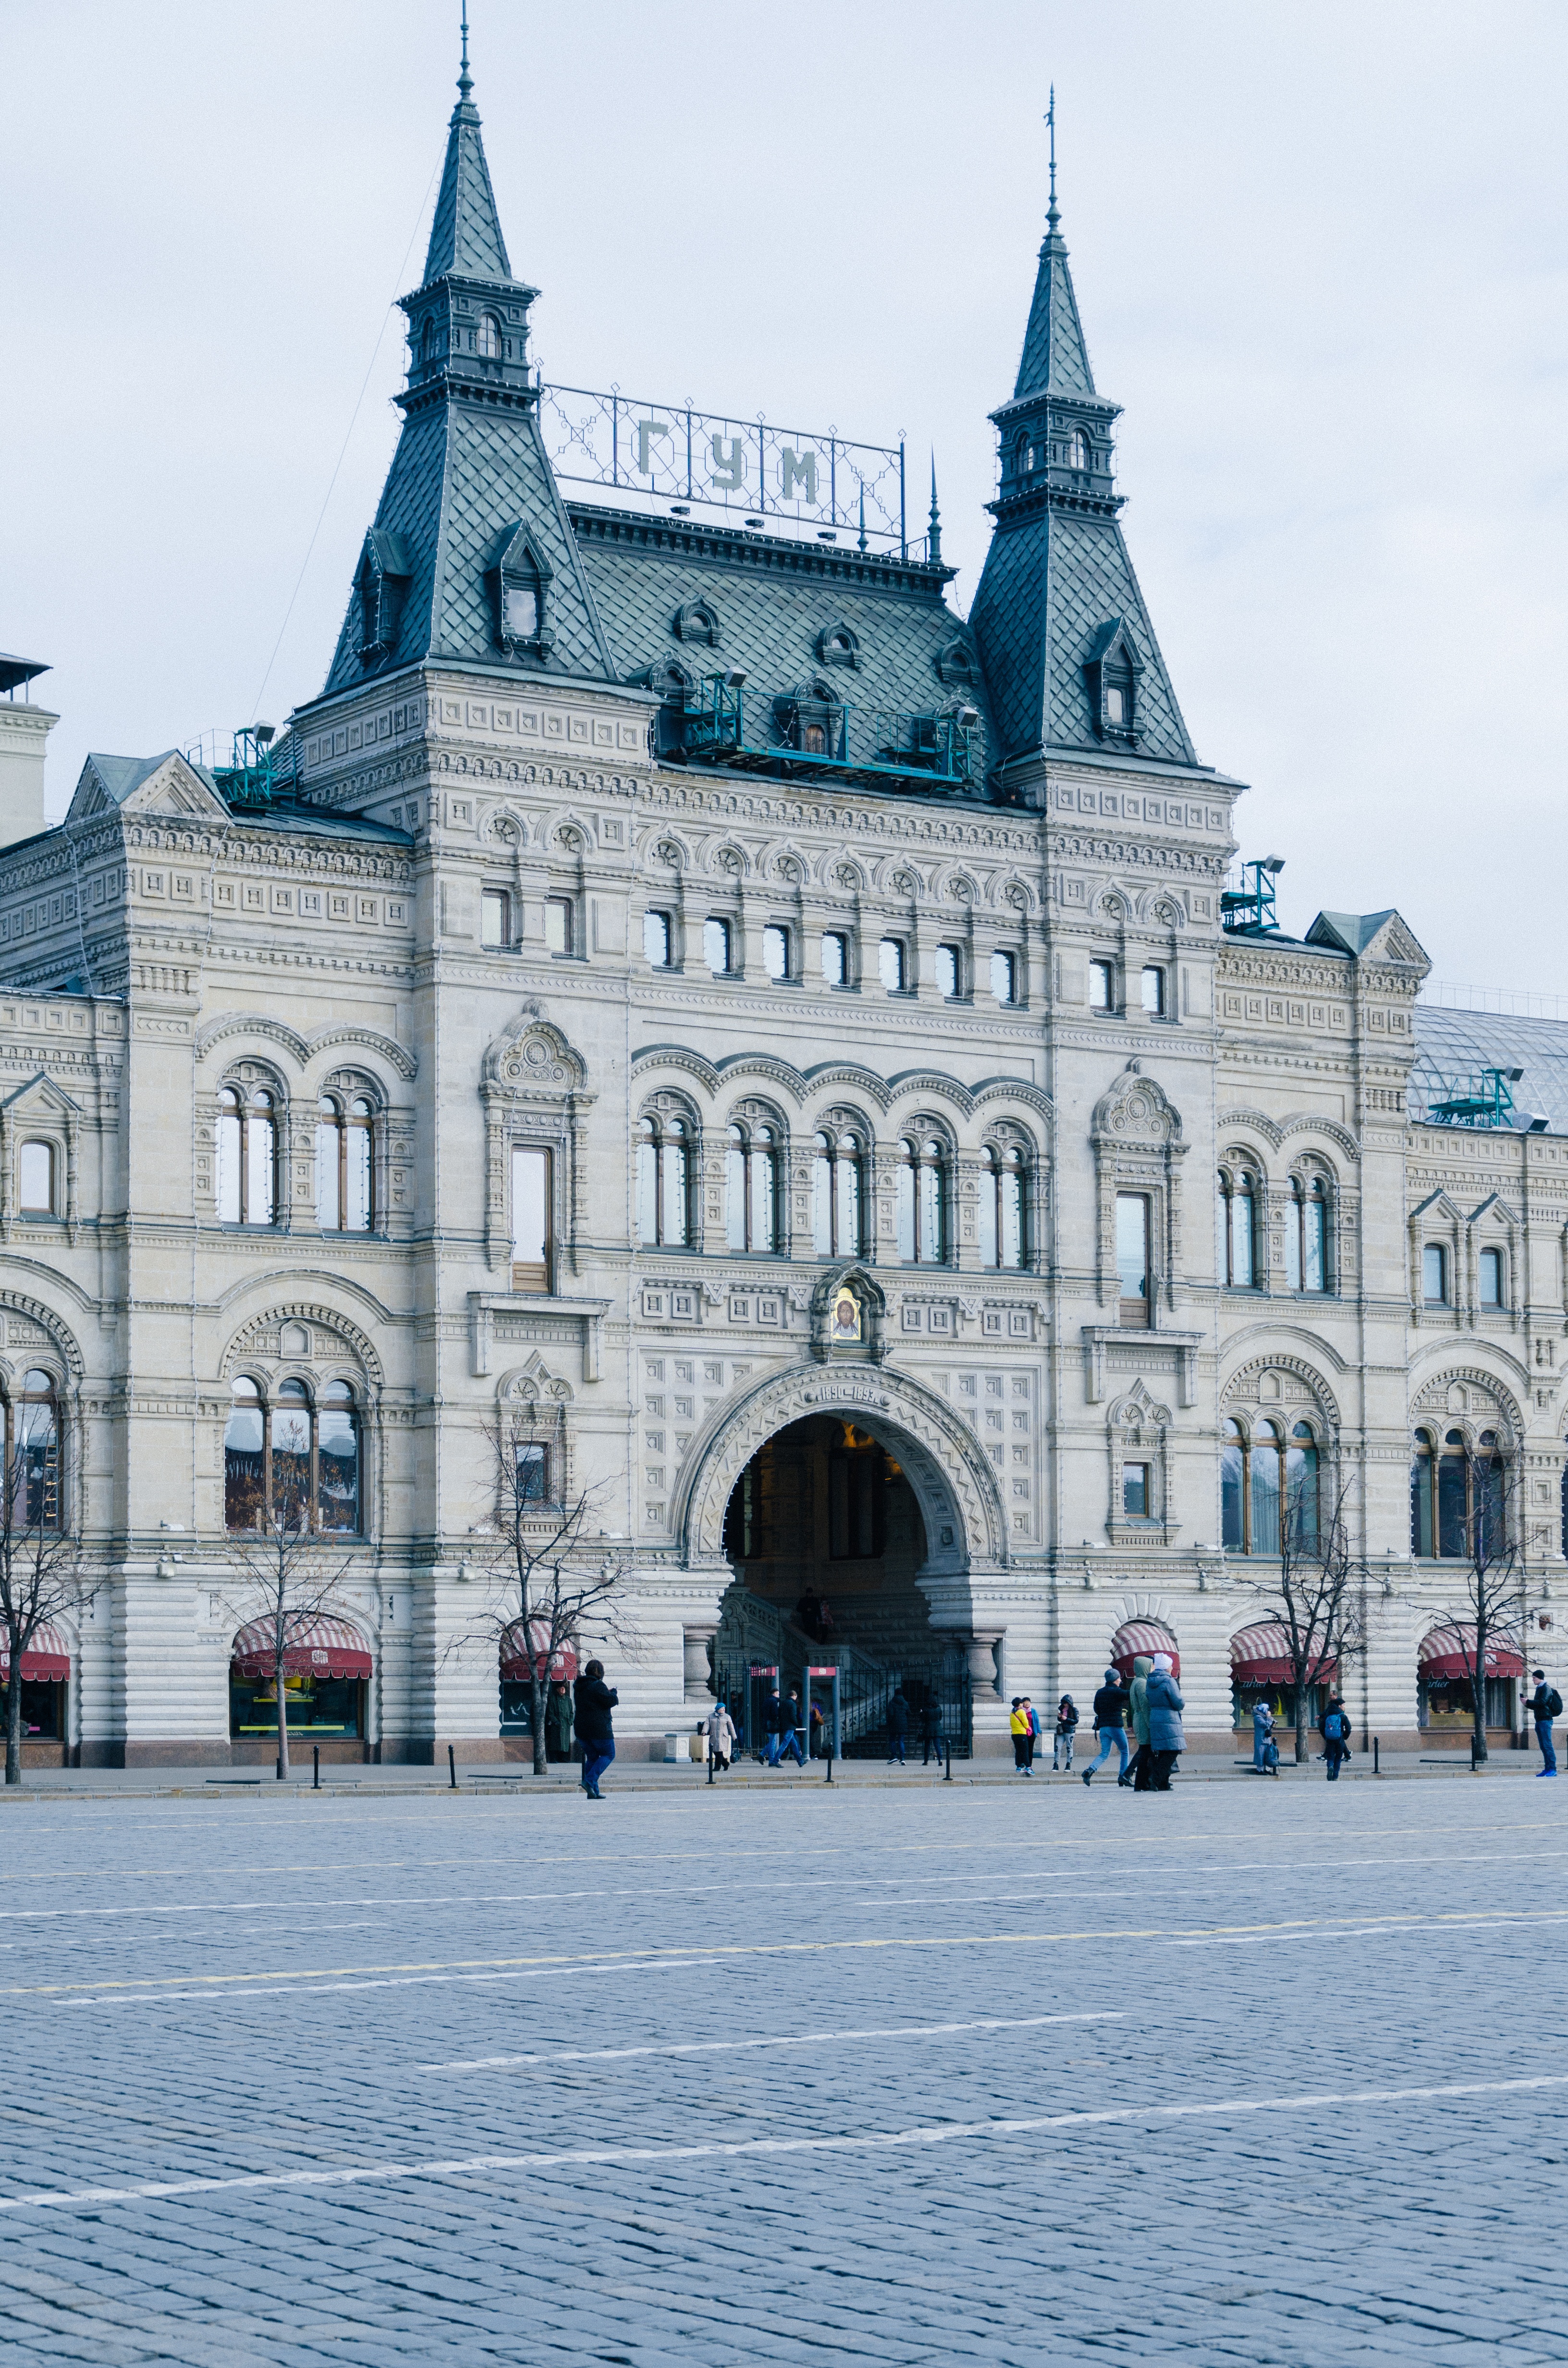
snow, winter, architecture, town, building, chateau, city, cityscape, sight, landmark, facade, church, cathedral, tourism, place of worship, gum, history, town square, moscow, russia, historic architecture, showplace, red square